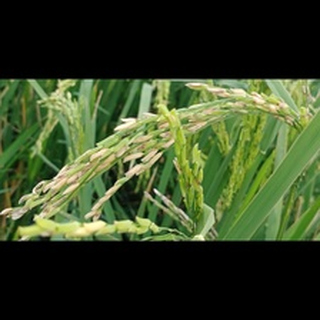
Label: diseased_rice